Robin de Levita

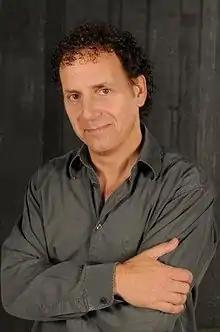
Robin de Levita

Robin de Levita (born April 19, 1959) is a Dutch theatre- and television producer, who produced shows on Broadway and West End and won several Tony Awards.